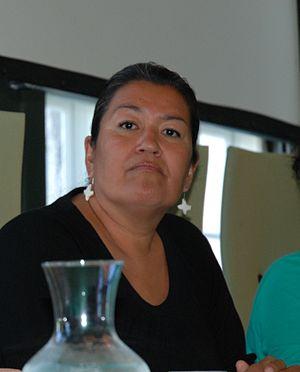
Le Premier ministre du Groenland est le chef du gouvernement du Groenland, le Naalakkersuisut. Il s'agit en règle générale du chef du parti majoritaire au Parlement de ce territoire autonome du Danemark depuis 1979.
Les élections législatives groenlandaises de 2013 se sont déroulées le 12 mars 2013. Le scrutin est remporté par le Siumut d'Aleqa Hammond avec 42 % des voix contre 34 % pour Inuit Ataqatigiit du premier ministre sortant, Kuupik Kleist.